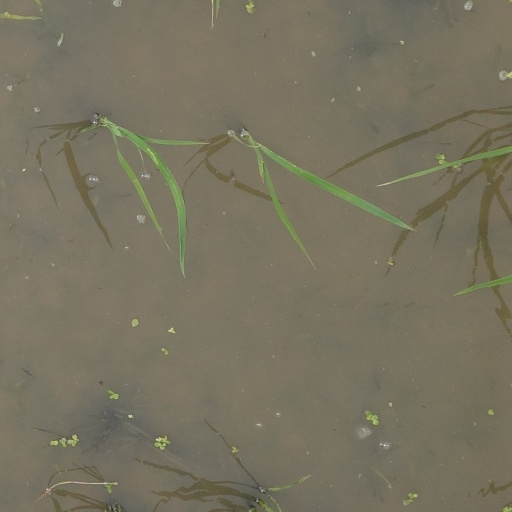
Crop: rice